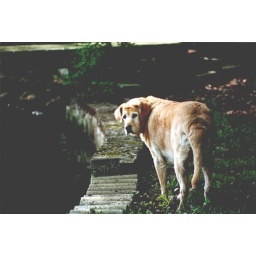
Mom's yellow Lab, Molly at her house on the lake.... Rest in peace Molly